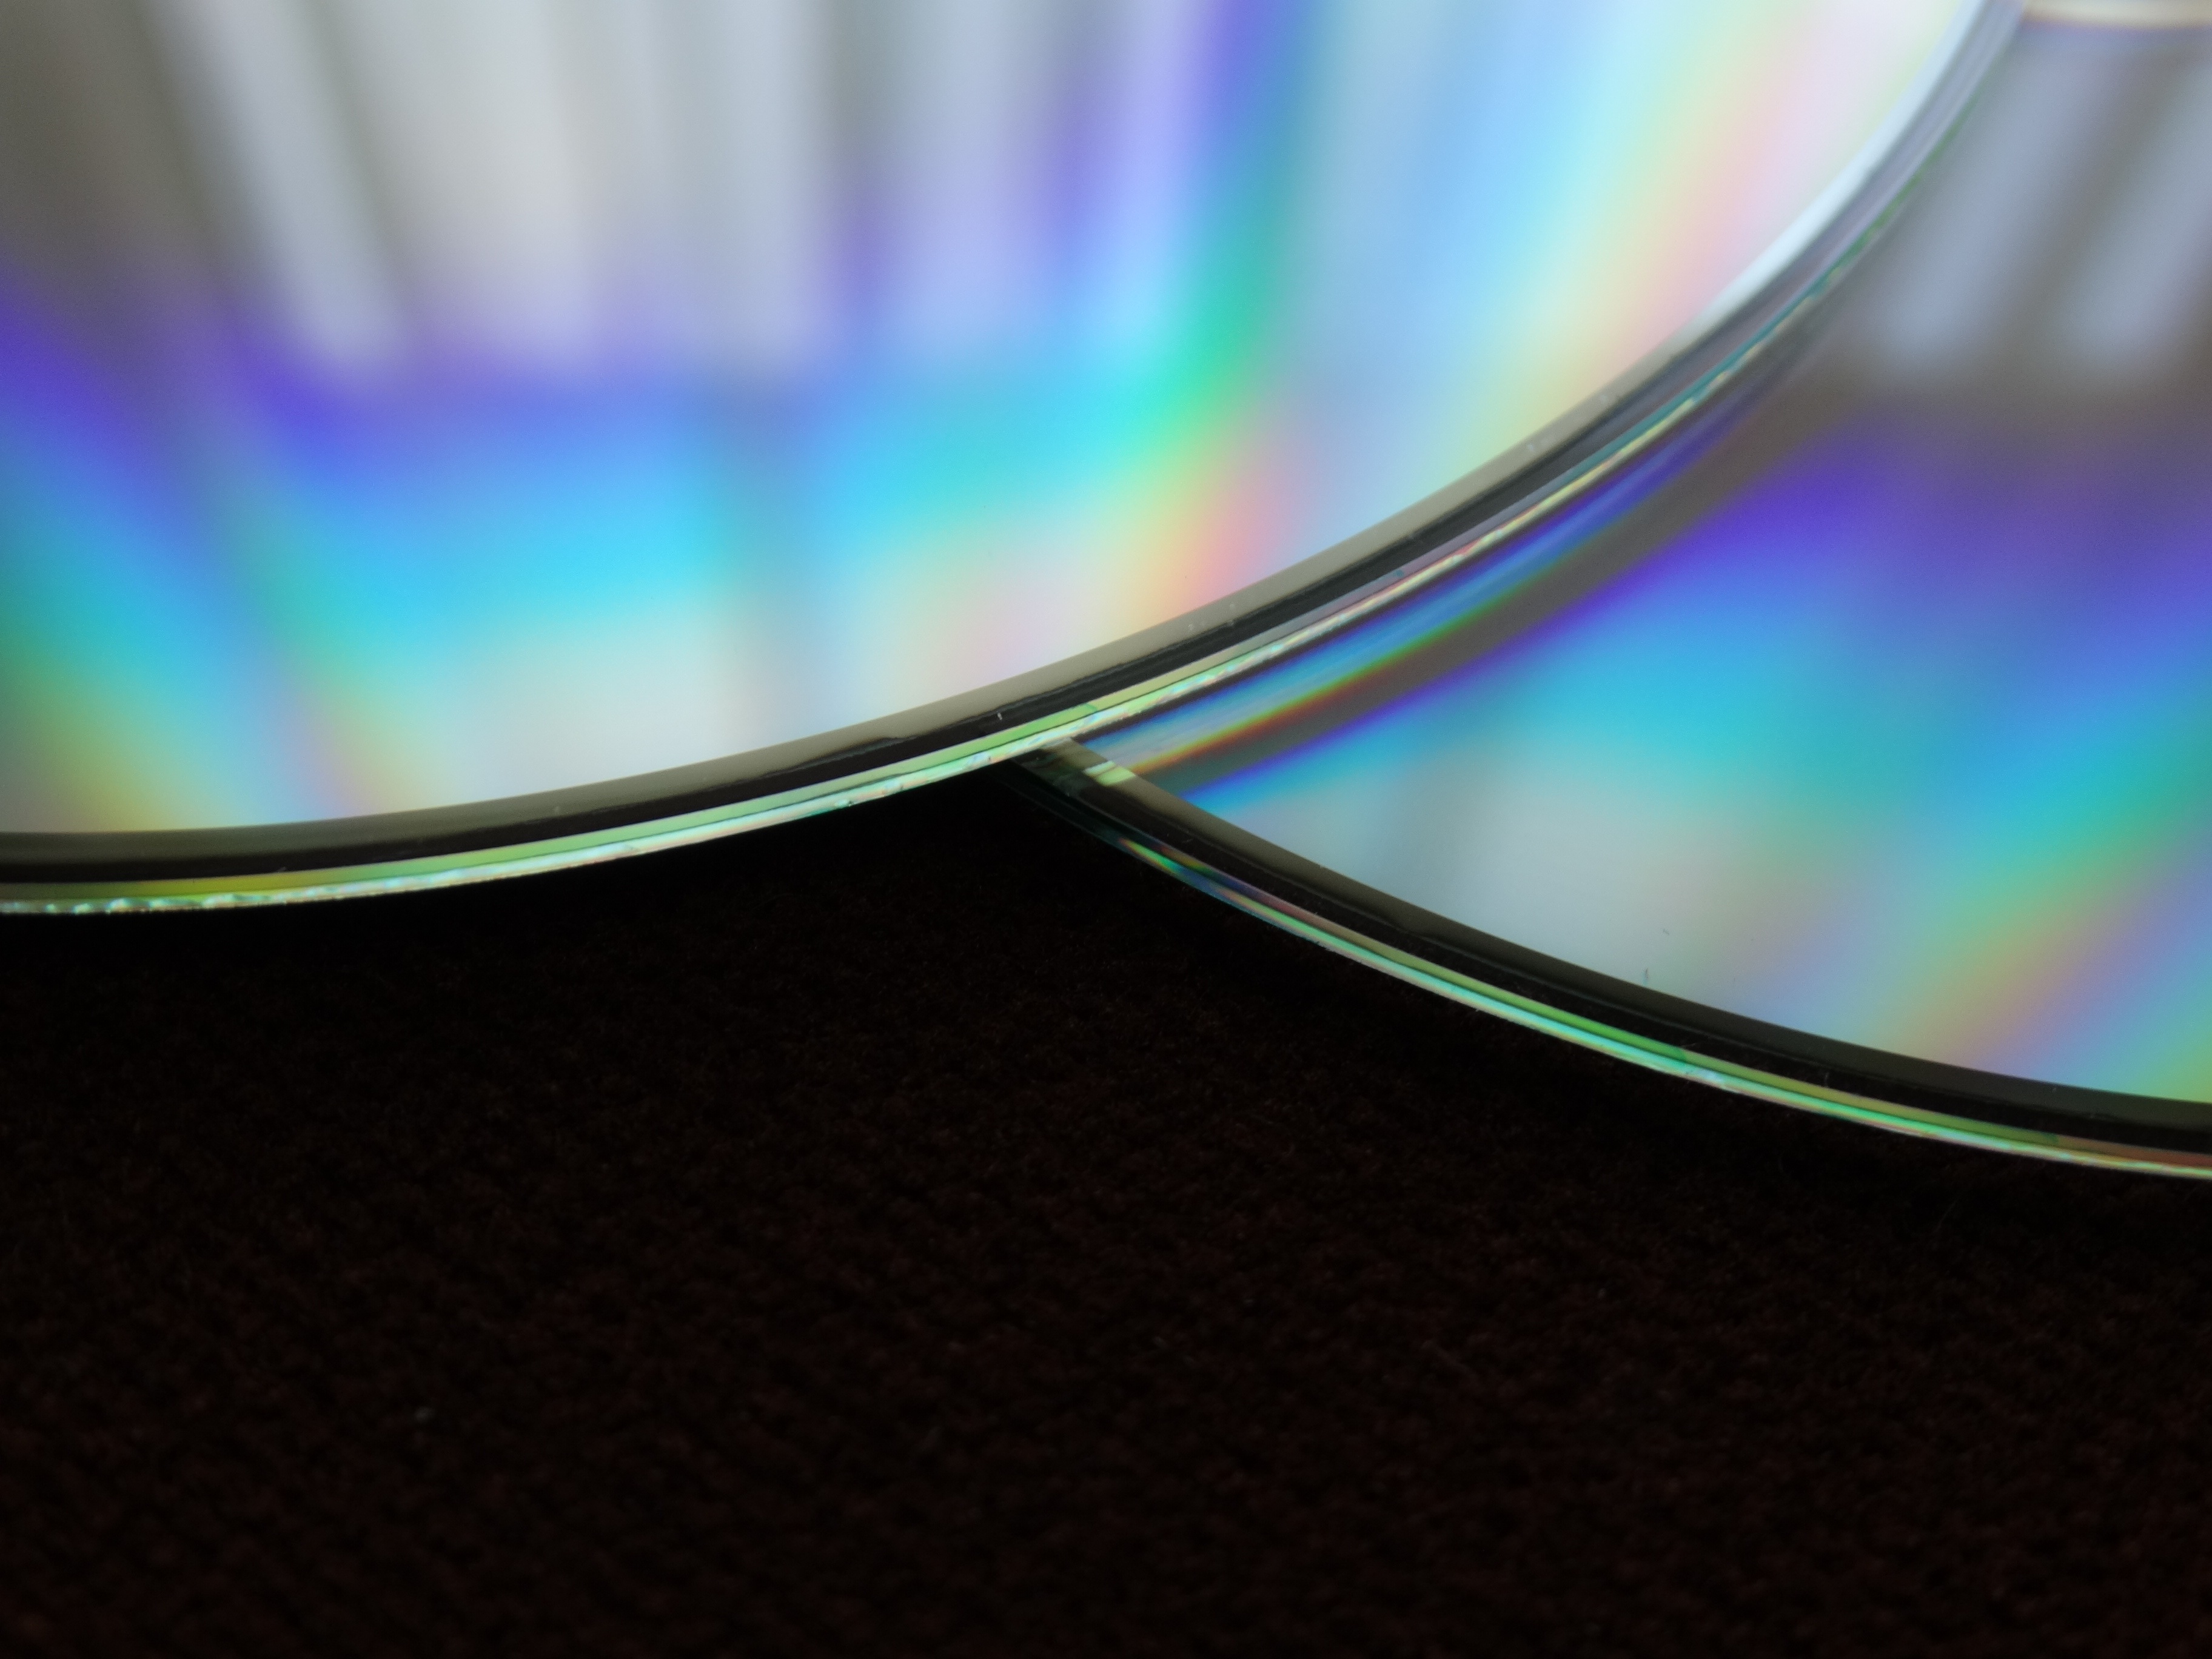
computer, light, glass, line, color, blue, circle, close up, glasses, cd, dvd, disk, shape, macro photography, floppy disk, compact disc